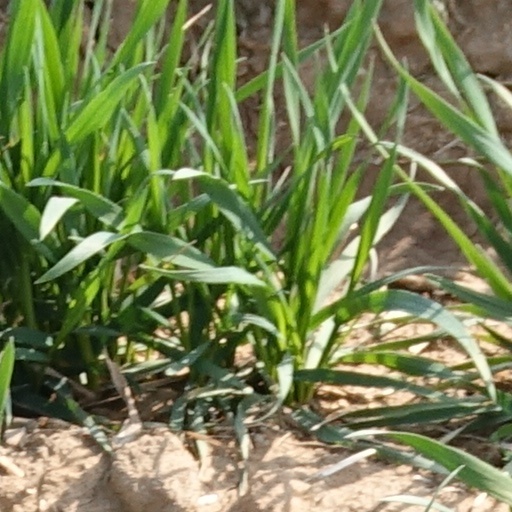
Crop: wheat